Law enforcement in Germany

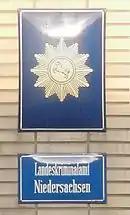
Doorplate of the "Landeskriminalamt" of the state of Lower Saxony

The Feldjäger are responsible for carrying out military law in Germany. It was formed in October 1955. They have no power over civilians.